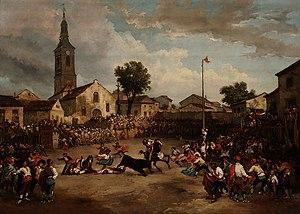
La tauromachie, du grec ancien ταῦρος, taûros signifiant « taureau » et μάχη, mákhê signifiant « combat » qui implique dans certains cas la mise à mort du taureau en public comme dans la corrida, a une histoire riche en documents et traités, mais l'incertitude demeure sur ses origines.
Une capea est, théoriquement, la lidia de becerros ou de novillos pour les aficionados ou les toreros débutants, sans picadors, ni mise à mort. Elle était autrefois très prisée lors des fêtes patronales de village. Elle l'est encore dans certains pays d'Amérique latine comme la Colombie où elle prend le nom de Correlajas
Une arène est un édifice dans lequel se déroulent, entre autres, les courses de taureaux. Cet édifice dans leur architecture actuelle dite « arène espagnole » est né en Espagne à la fin du XVIIIᵉ siècle, mais ils ont connu auparavant diverses formes et ils se sont répandus en Amérique latine, notamment au Mexique, où la première corrida a eu lieu le 13 août 1529 à Mexico. En France où il existait déjà plusieurs formes de tauromachies, les arènes ont été construites dans la deuxième moitié du XIXᵉ siècle.